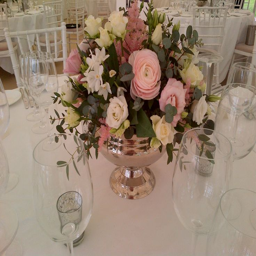
silver bowls to have a mixture of white and mixed pale to bright pink flowers